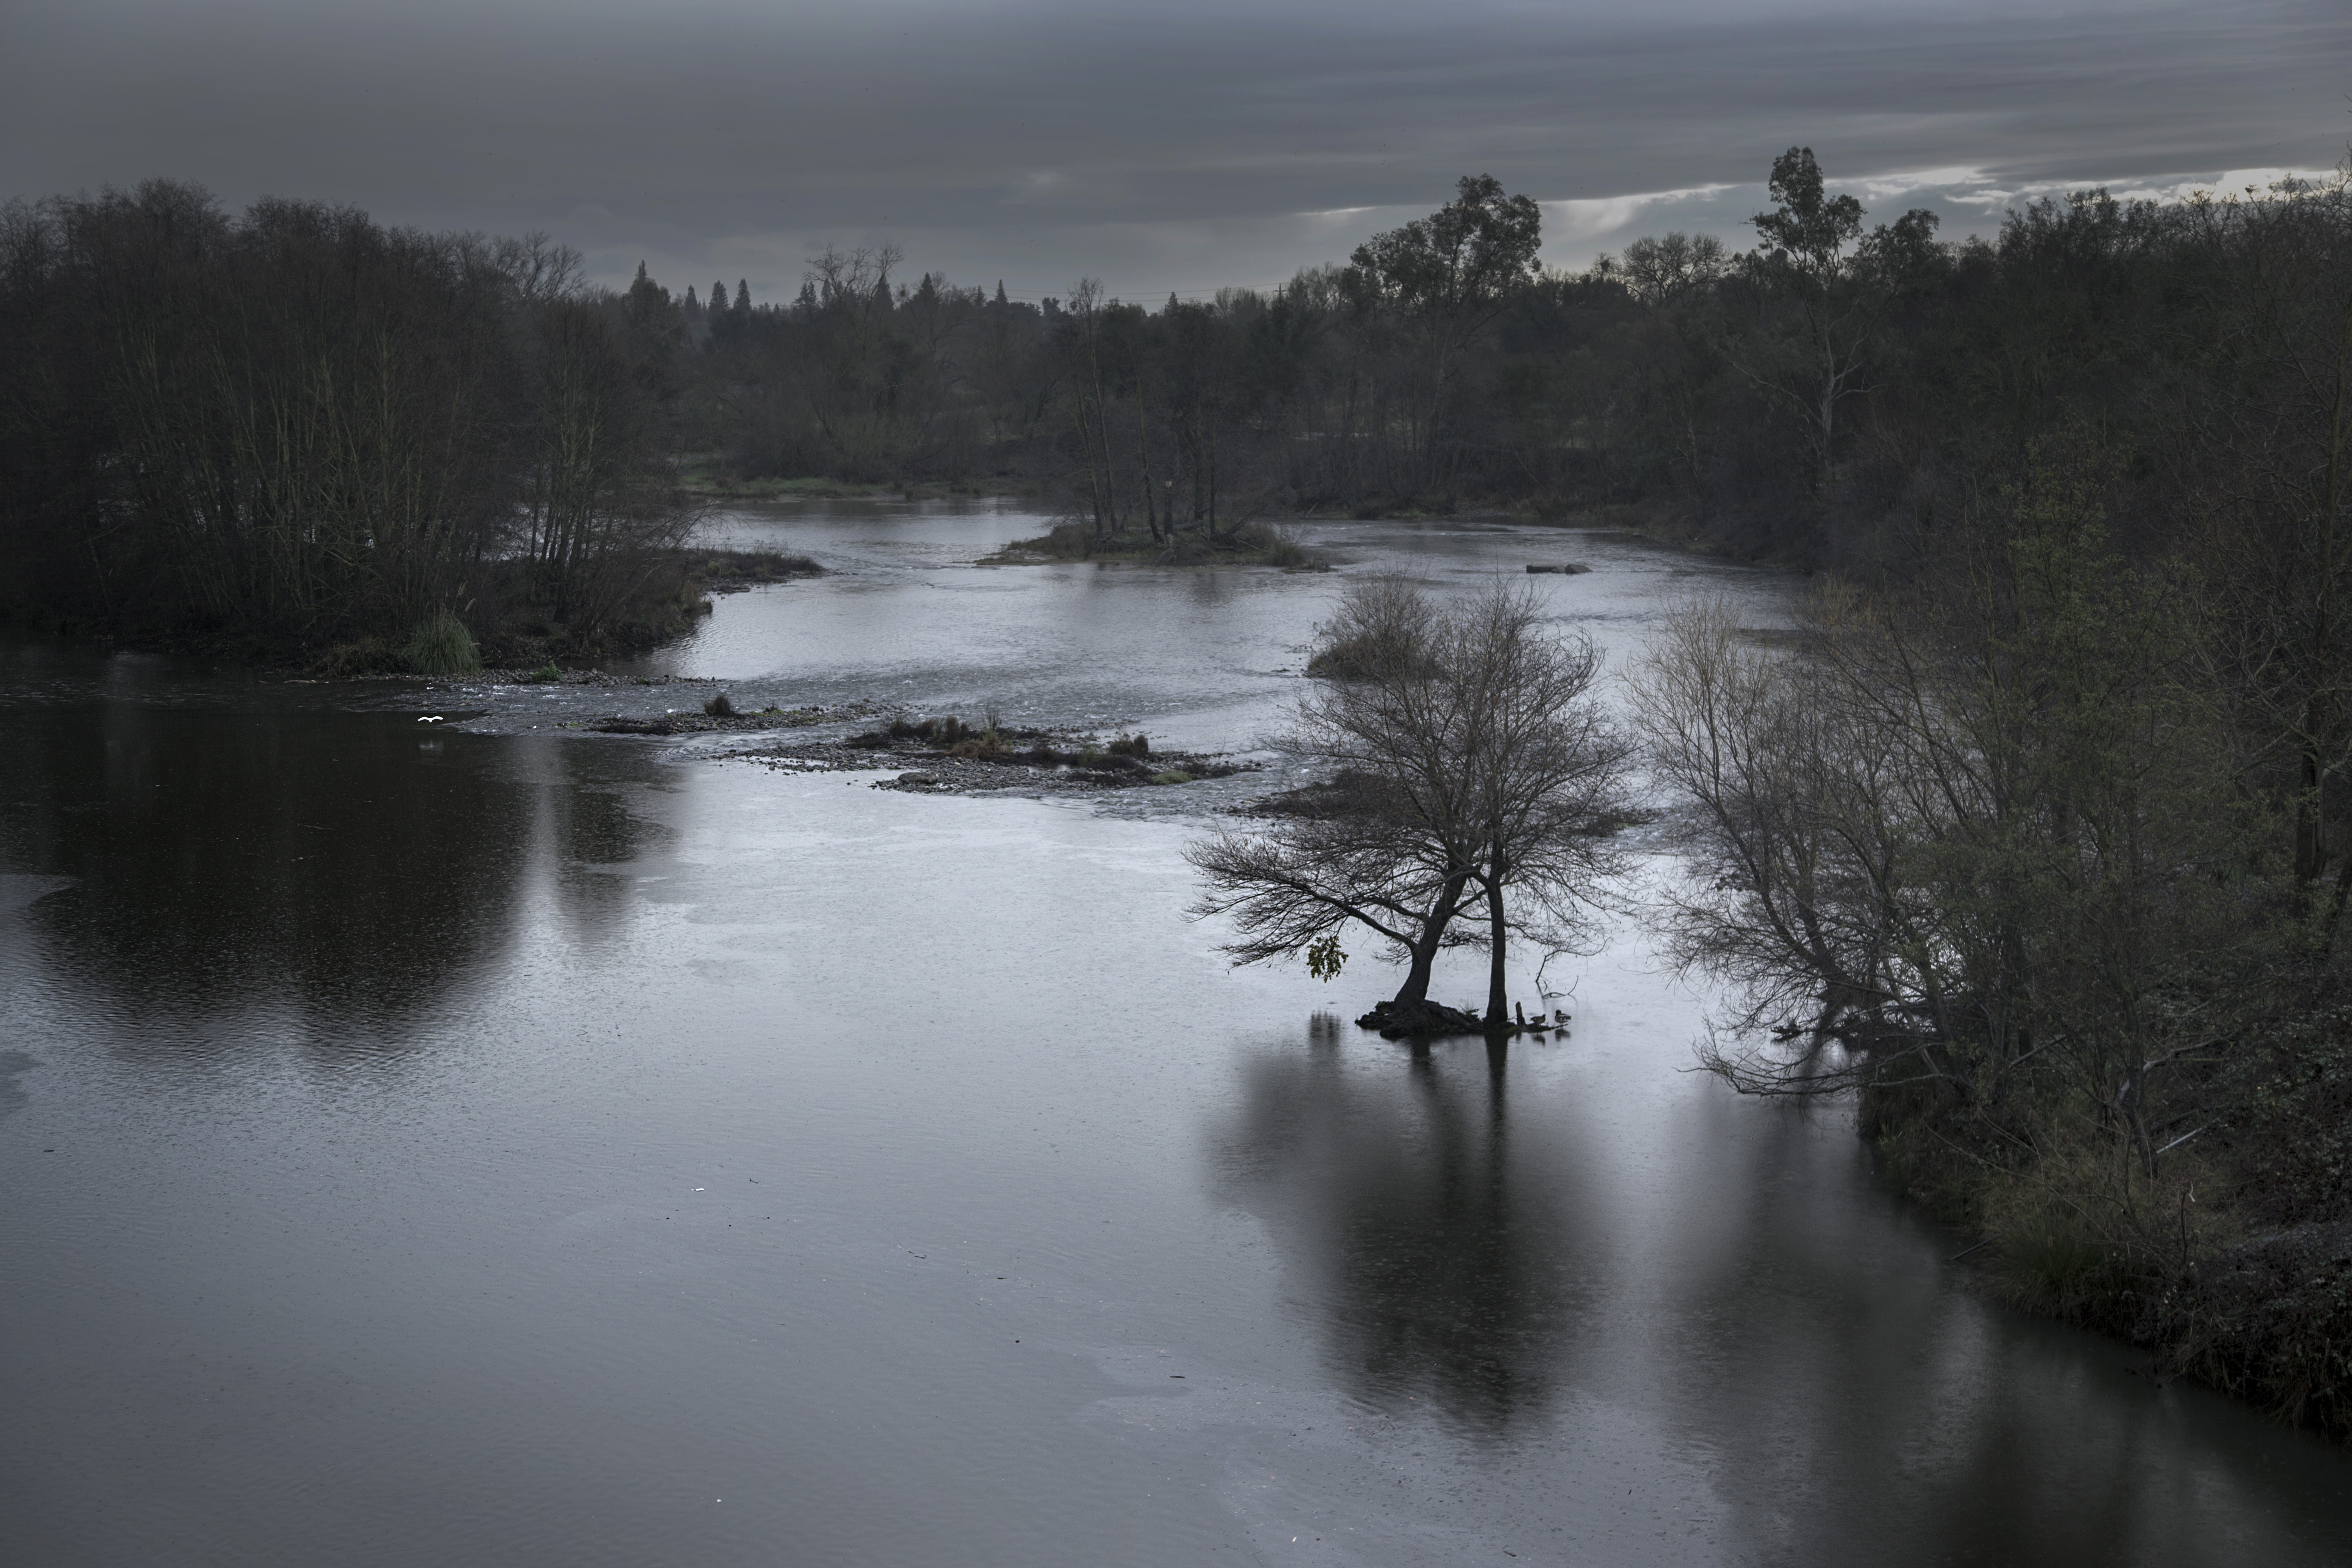
landscape, tree, water, nature, forest, marsh, wilderness, winter, fog, mist, morning, lake, river, pond, stream, reflection, weather, reservoir, waterway, body of water, wetland, habitat, loch, americanriver, 365, 3652015imstillstanding, monthly, rioamericano, natural environment, geographical feature, atmospheric phenomenon